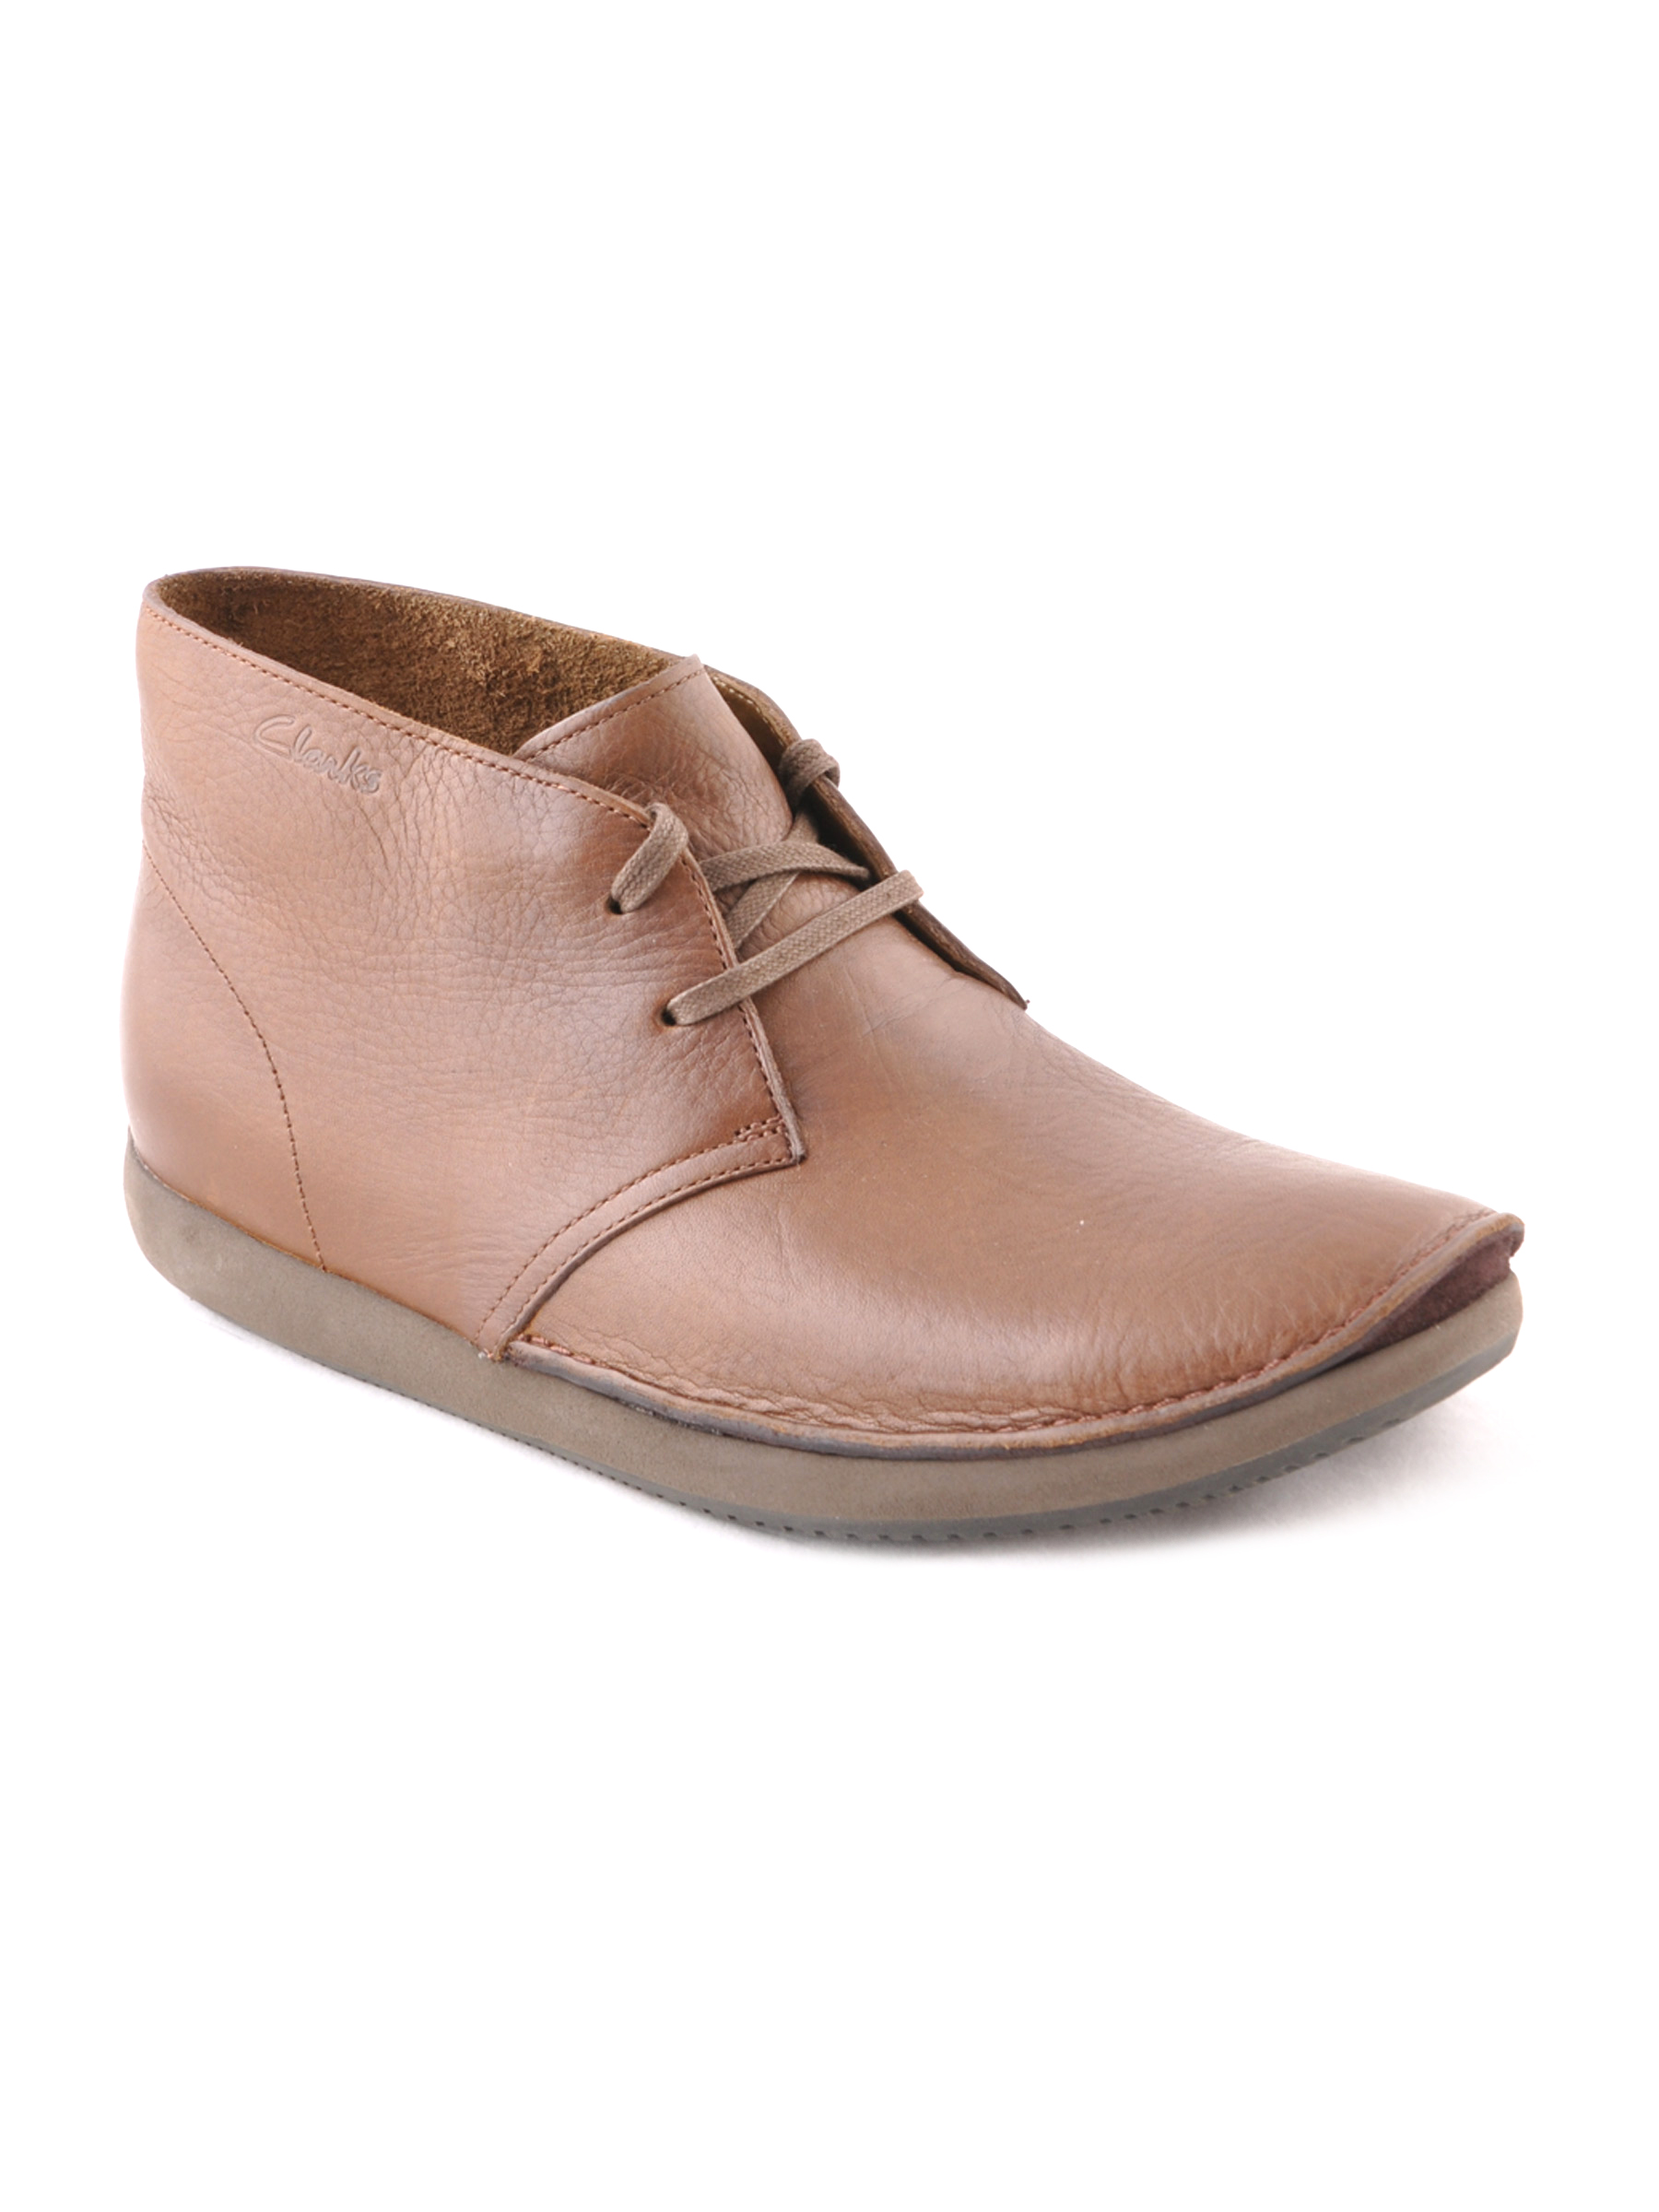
Clarks Men Leather Brown Formal Shoes
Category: Footwear / Shoes / Formal Shoes
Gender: Men
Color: Brown
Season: Fall 2011
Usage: Formal